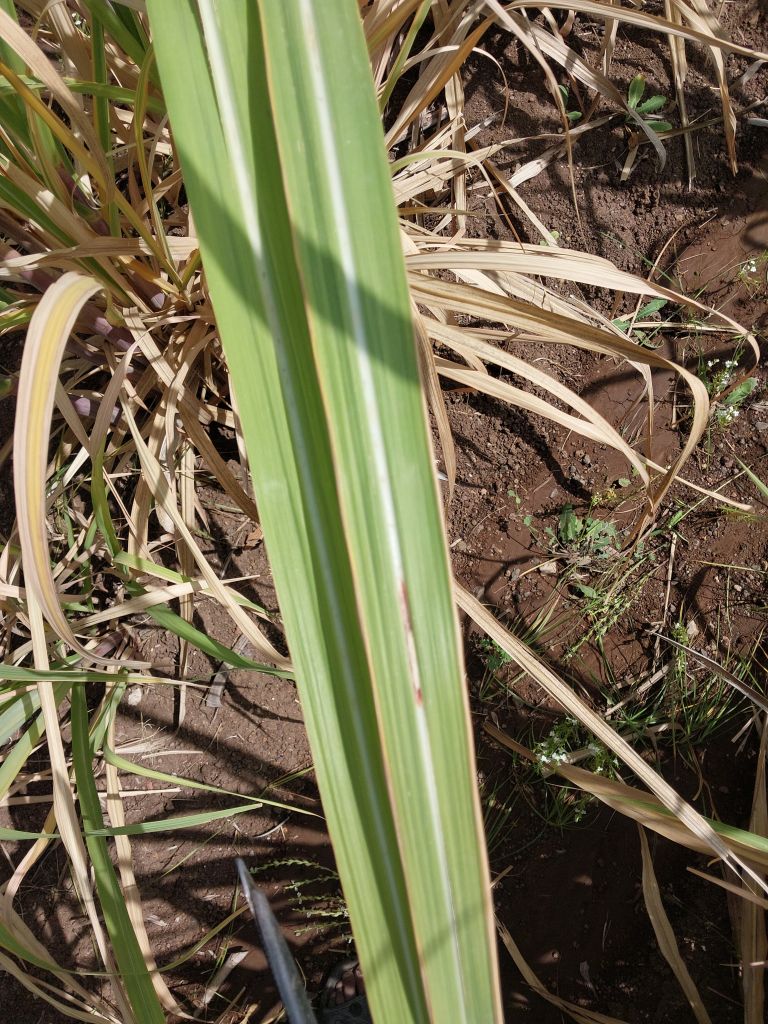
Label: Brown Spot